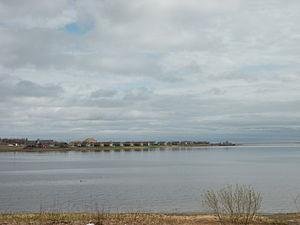
Le centre de villégiature Deux Rivières, à Tracadie-Sheila, au Nouveau-Brunswick.
Tracadie-Sheila est une ancienne municipalité canadienne du comté de Gloucester, dans le Nord-Est du Nouveau-Brunswick. Elle est née, le 1ᵉʳ janvier 1992, de la fusion de la ville de Tracadie et du village de Sheila et de l'annexion de certains territoires non organisés limitrophes. Elle est toutefois dissoute le 1ᵉʳ juillet 2014 et divisée en deux quartiers de la nouvelle municipalité régionale de Tracadie. Tracadie-Sheila est un centre de services pour les localités environnantes et même pour l'ensemble de la Péninsule acadienne, avec notamment son hôpital. La ville connaît une croissance économique et démographique importante.